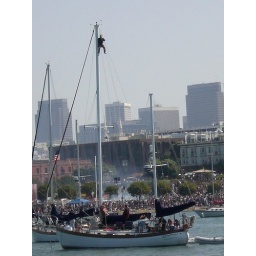
OK - REALLY the best seat in the house